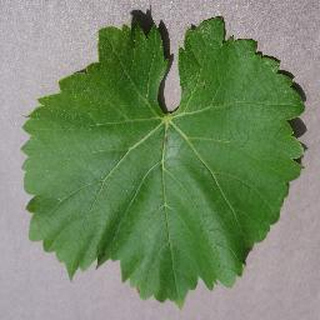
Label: healthy_grape